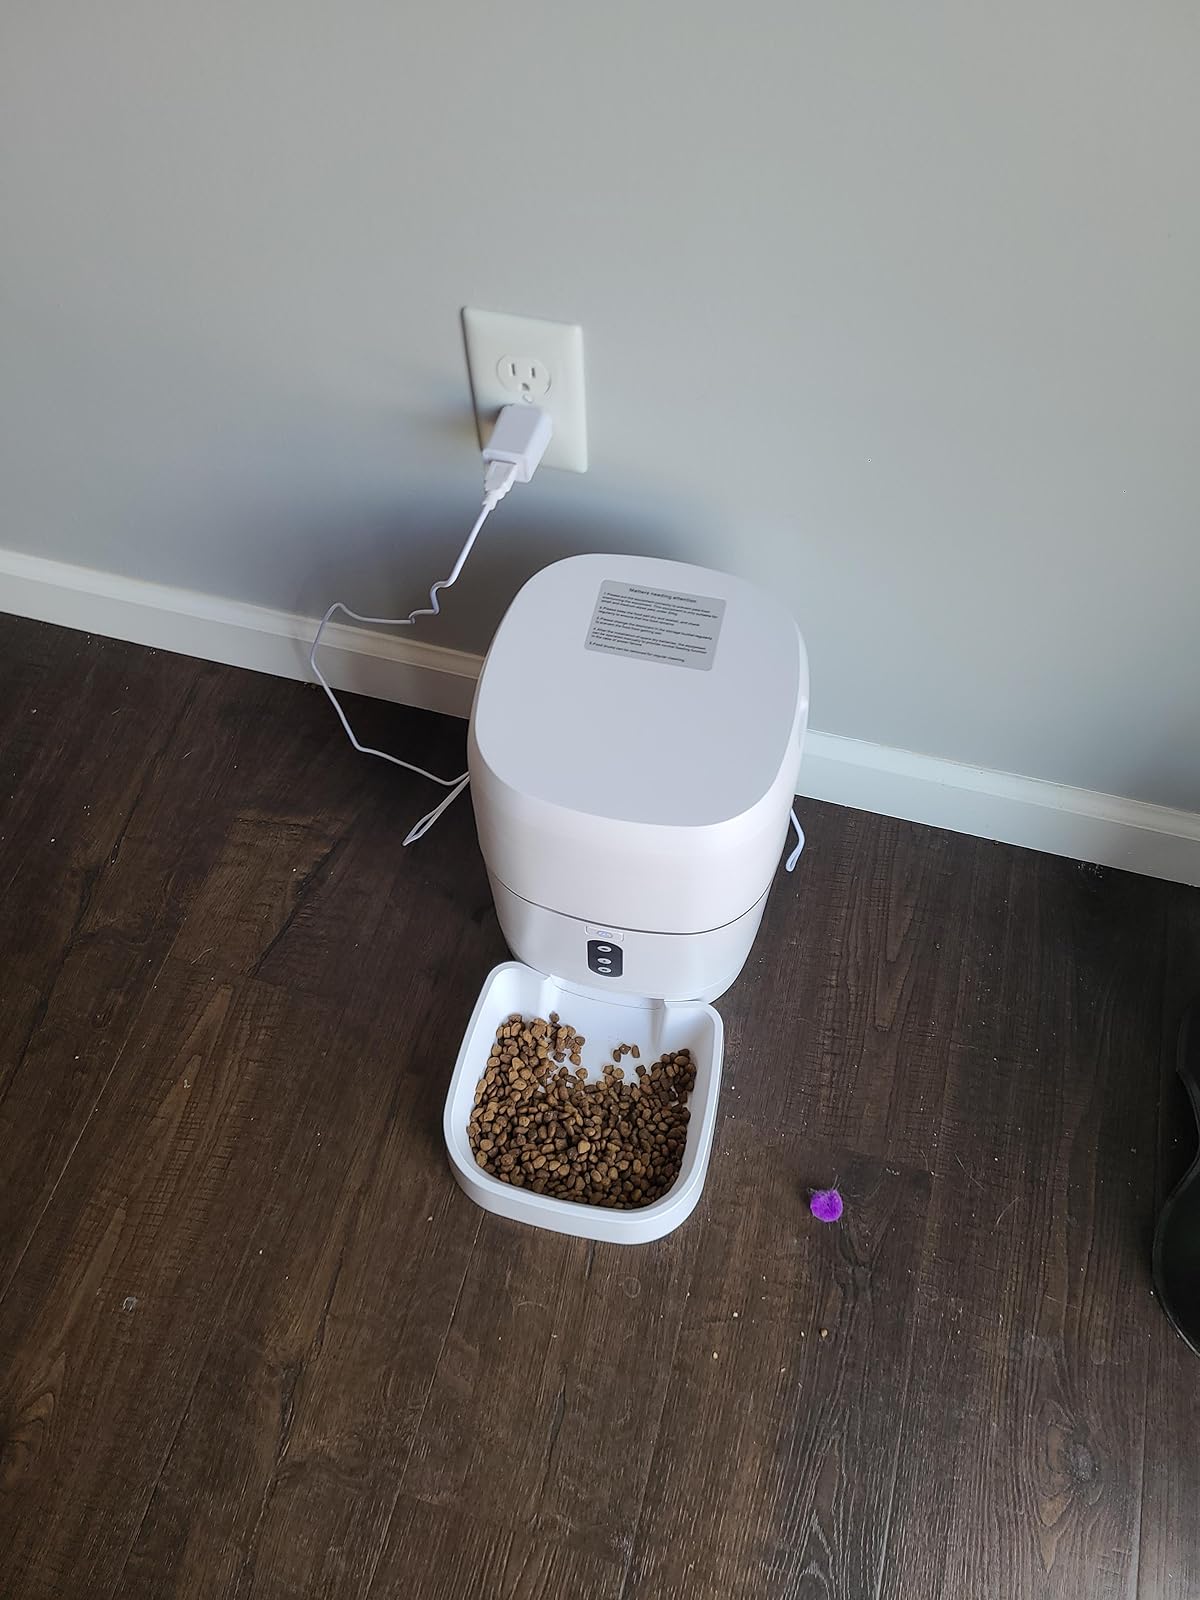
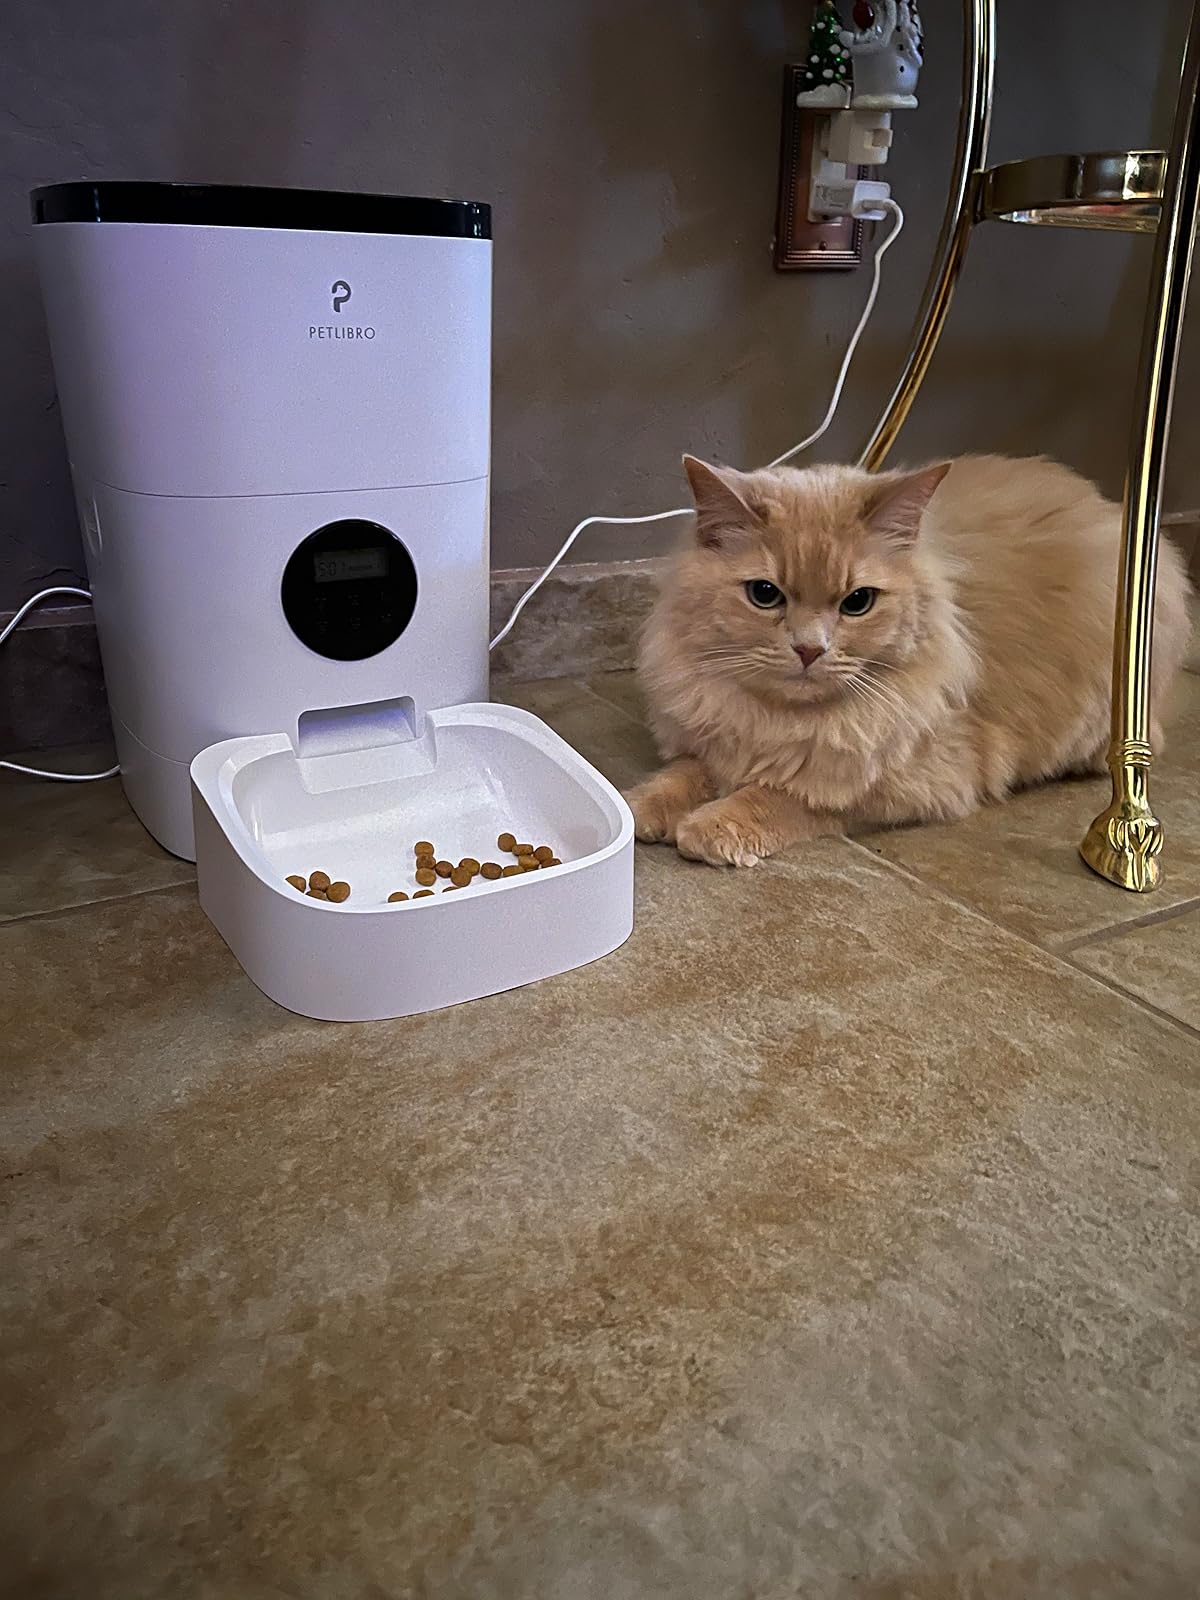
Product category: items_feeder
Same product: no